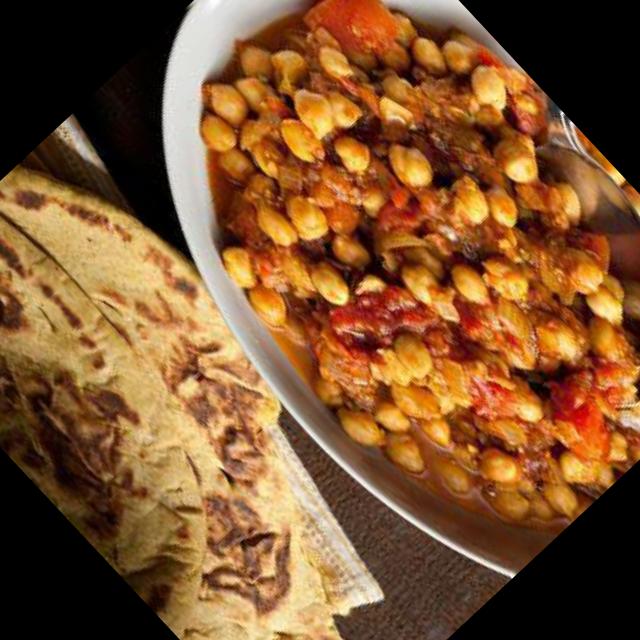
Dish: chole